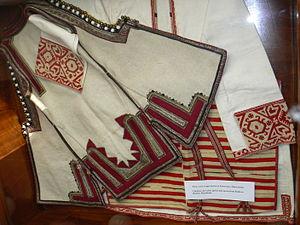
Kičevo est une municipalité et une ville de l'ouest de la Macédoine du Nord. Elle comptait 56 734 habitants en 2002 et couvre 838 km². La ville en elle-même compte 27 067 habitants, le reste de la population étant réparti dans les villages alentour.